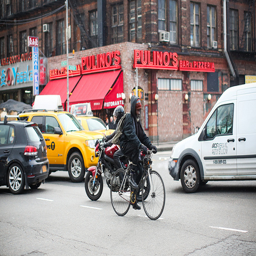
A man in a hooded sweatshirt rides a bike down a busy street.
A bunch of traffic with cars and cyclists going down a street.
two men one riding a bike an the other riding a motorcycle down the street
A man riding a bike past a man on a motor cycle.
a guy on a motorcycle next to some cars